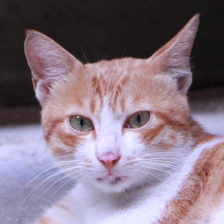
Label: animals